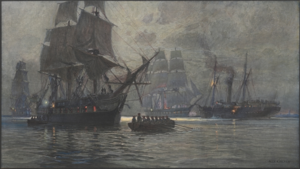
La Marine de guerre impériale et royale, plus généralement nommée la Marine austro-hongroise, était la force navale de l'Autriche-Hongrie. À l'origine une flottille marchande basée en mer Adriatique, elle évolua progressivement en une marine de guerre capable d'opérer à l'échelle mondiale. Elle était aussi constituée d'une marine fluviale, dédiée à surveillance du Danube et fut l'une des premières marines au monde à recourir avec succès aux hydravions. Ses navires utilisaient le sigle SMS pour Seiner Majestät Schiff, qui signifie « le navire de sa majesté ».
Alexander Kircher, dit Alex Kircher, est un peintre et illustrateur autrichien né à Trieste le 26 février 1867 et mort à Berlin le 16 septembre 1939.